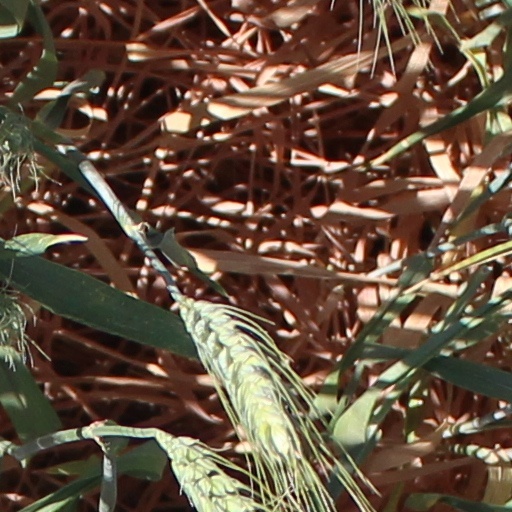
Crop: wheat